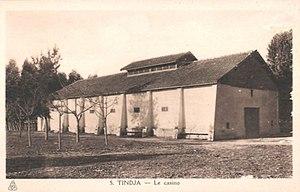
Carte postale représentant le casino des fleurs de Tinja (aujourd'hui Tinja) avant qu'il soit transformé en église en 1924
L'église Sainte-Marie de Tinja, située dans la ville de Tinja en Tunisie, est un ancien casino reconverti en église catholique en 1924 pendant le protectorat français. Cédée au gouvernement tunisien en 1964, elle est transformée en centre culturel.